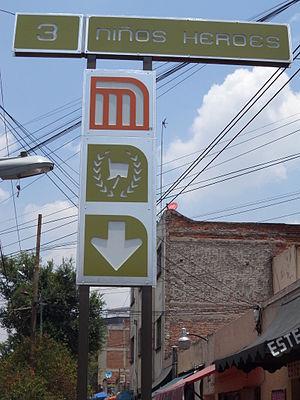
Niños Héroes est une station de la Ligne 3 du métro de Mexico. Il est situé au sud de Mexico, dans la délégation Cuauhtémoc.